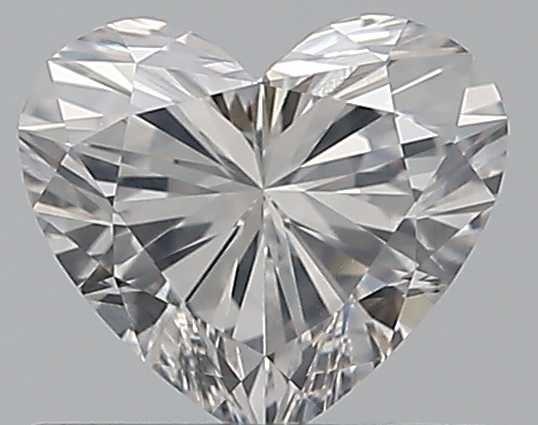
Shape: heart
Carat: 0.5
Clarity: SI1
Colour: F
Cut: EX
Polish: EX
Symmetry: EX
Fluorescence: N
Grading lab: GIA
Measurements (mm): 4.88 x 5.59 x 3.3